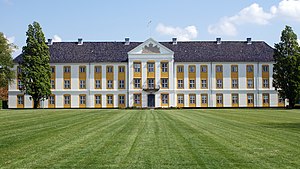
Augustenborg Slot
Augustenborg Slot
Augustenborg Slot er et slotsanlæg i Augustenborg på Als i Sønderborg Kommune. Slottet og byen er opkaldt efter hertuginde Augusta, og slottet gav navn til hertugslægten Slesvig-Holsten-Sønderborg-Augustenborg, der ejede området i flere hundrede år. Slottet blev anvendt som psykiatrisk hospital fra 1932 til 2015 og tilhører i dag den danske stat. I 2016 oprettede NaturErhvervstyrelsen en afdeling på slottet.